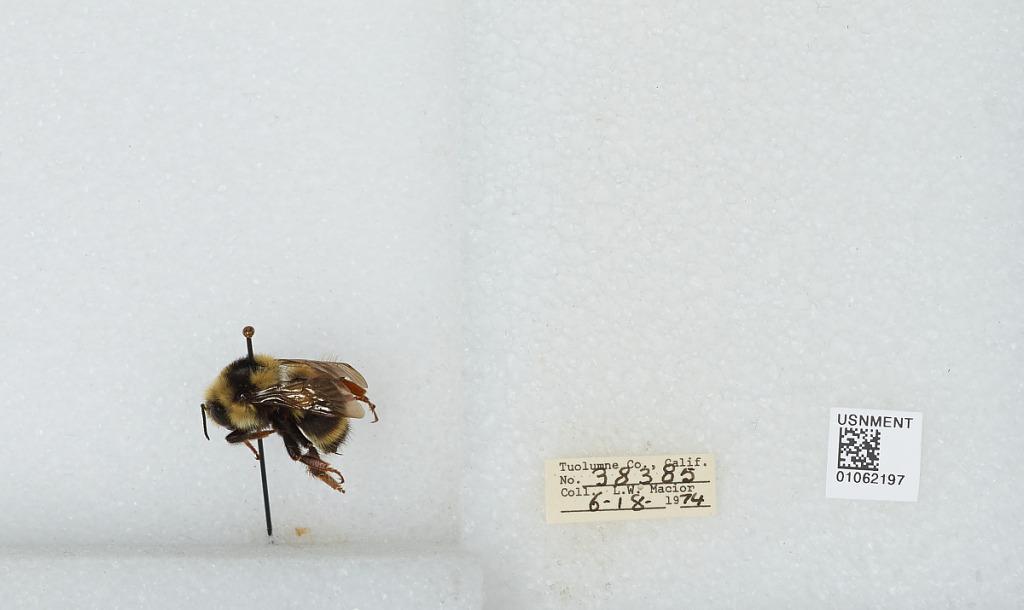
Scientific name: Bombus bifarius nearcticus
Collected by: L. Macior
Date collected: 1974-6-18
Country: United States
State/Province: California
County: Tuolumne
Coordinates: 38.02, -119.94